Henry Coit Kingsley

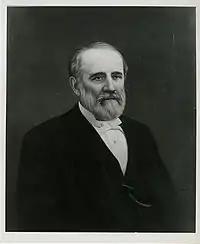
Portrait of Kingsley by Harry Ives Thompson

Henry Coit Kingsley (December 11, 1815 – December 19, 1886) was an American lawyer who served as director of the Cleveland and Pittsburgh Railroad Company and as treasurer of Yale University.